Malaysian Chinese

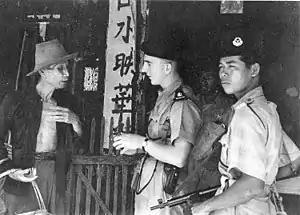
British and Malayan police talking to a Chinese civilian about communist activity in the area in 1949

Civil wars and other conflicts among the indigenous ethnic groups ended when the British gained control of Malaya and the northern island of Borneo by the 1900s. However, none of the Malay kingdoms fell under colonial rule. Their related entities were politically and economically stable. Economic prosperity was fueled by British capital and Chinese and Indian work forces who expanded and supplied tin and rubber production. Before the 1911 Xinhai Revolution which overthrew the Qing dynasty in China, Tongmenghui leader Sun Yat-sen raised funds and organisational support from overseas Chinese communities (primarily in French Indochina, the Dutch East Indies, the Philippines, Siam, British Singapore, Malaya and Borneo) and began Nanyang organising activities in Saigon, Hanoi, Pontianak, Manila, Bangkok, Singapore and George Town. Competition arose among three groups, with each group targeting overseas Chinese (particularly in Malaya and Singapore) for support. One group was a pro-Qing elite who targeted wealthy Chinese; the other two were reformists and revolutionaries who advocated constitutional reforms, the introduction of a parliamentary system, and the overthrow of Qing and Manchu influence on a modern Chinese nation.